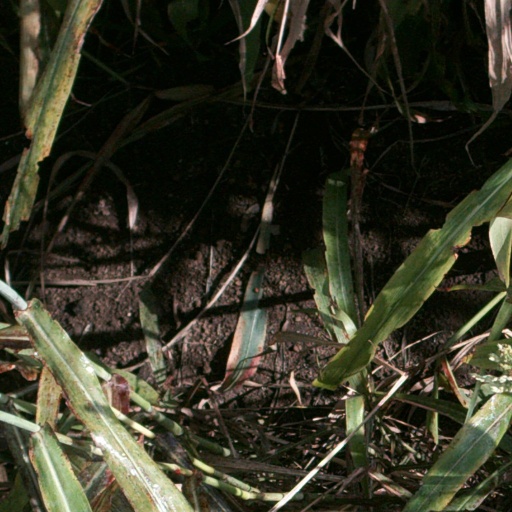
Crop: sorghum